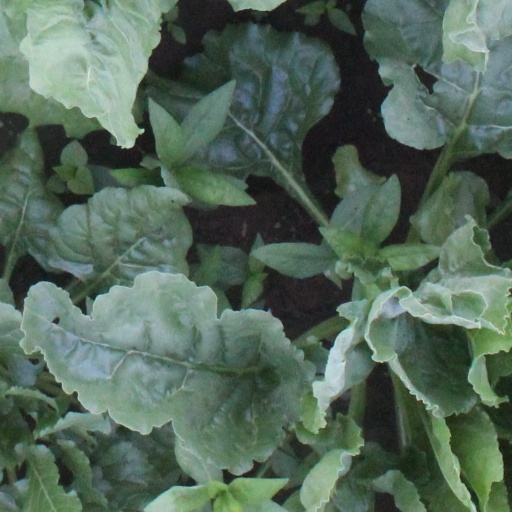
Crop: sugar beet